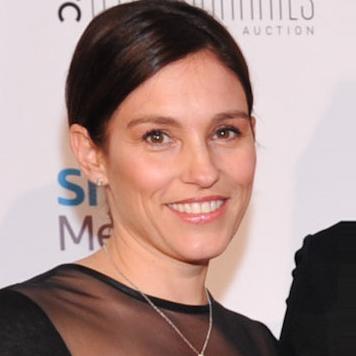
Age: 44